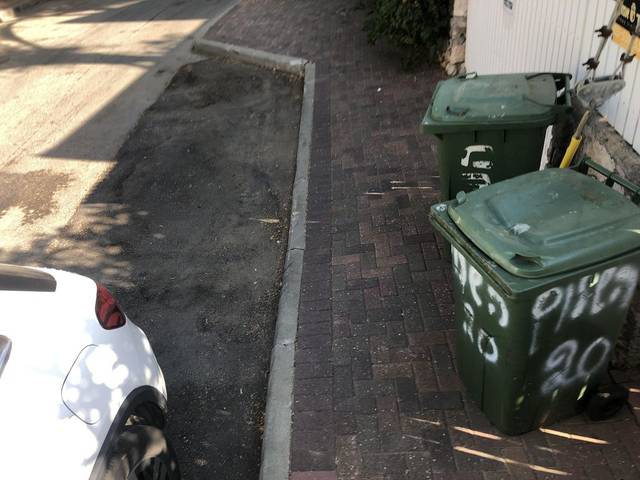
Region: Israel
Coordinates: 32.038, 34.895